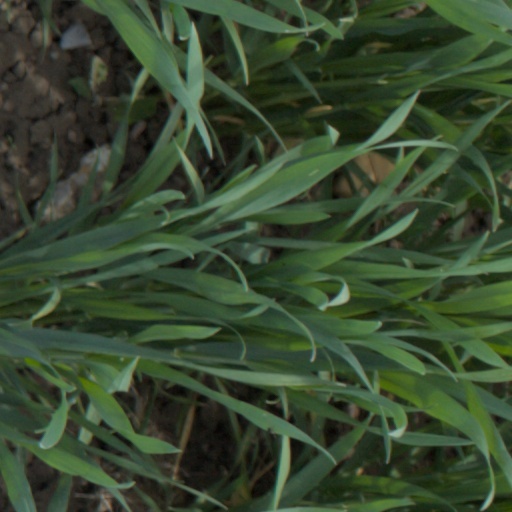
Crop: wheat